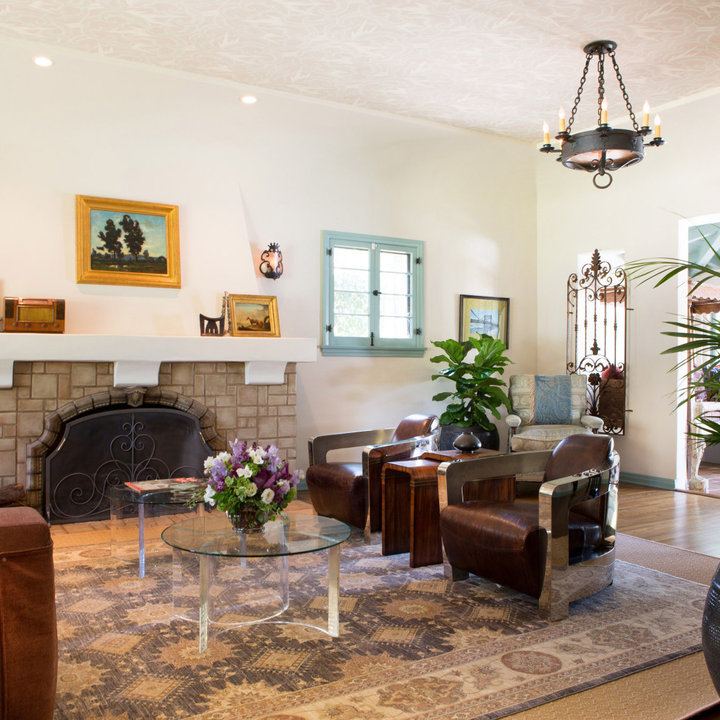
Style: Vintage